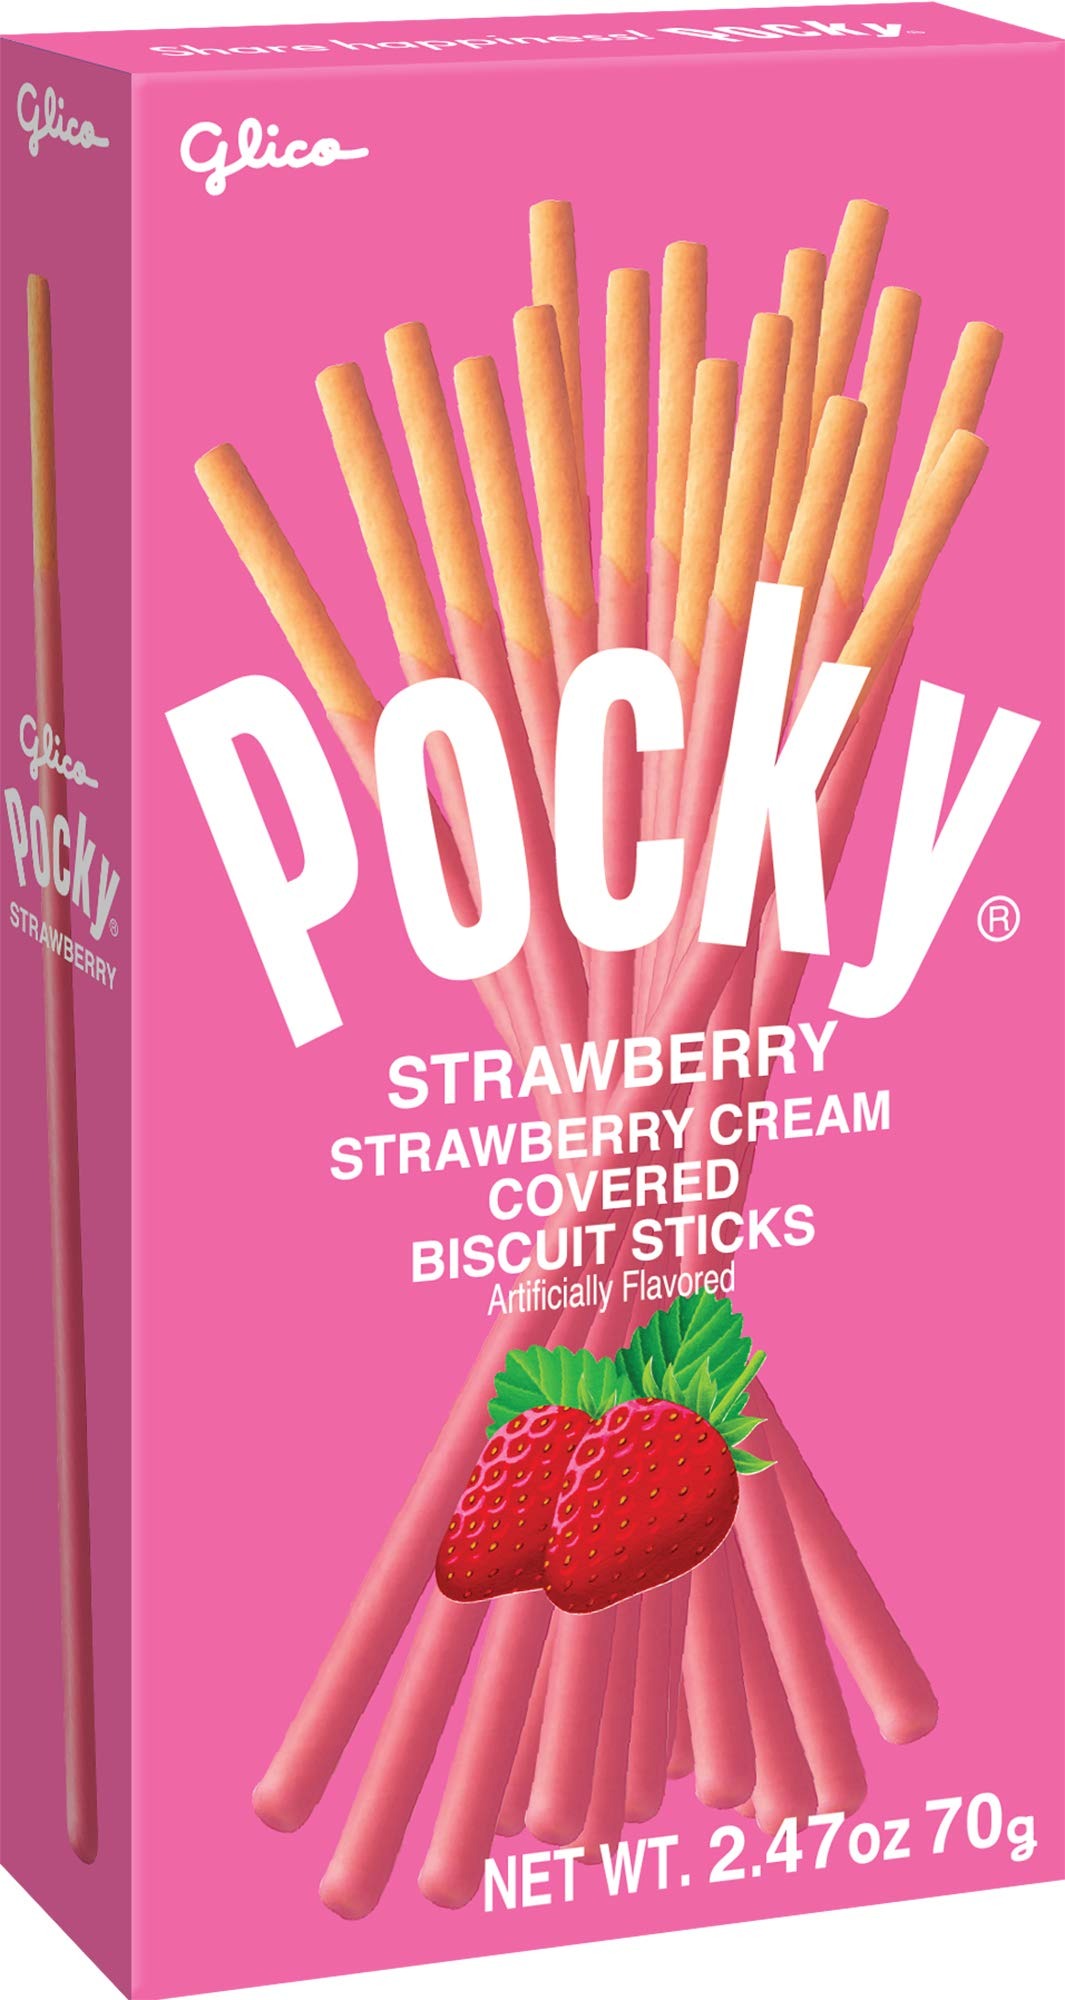
Item Name: Glico Strawberry Cream Covered Biscuit Sticks, 2.47 Ounce (Pack of 120)
Bullet Point 1: Strawberry cream covered biscuit sticks
Bullet Point 2: Crunchy texture and creamy flavor
Bullet Point 3: Great snack for any occasion!
Bullet Point 4: Country of origin is Thailand
Value: 120.0
Unit: Count

Price: 108.645